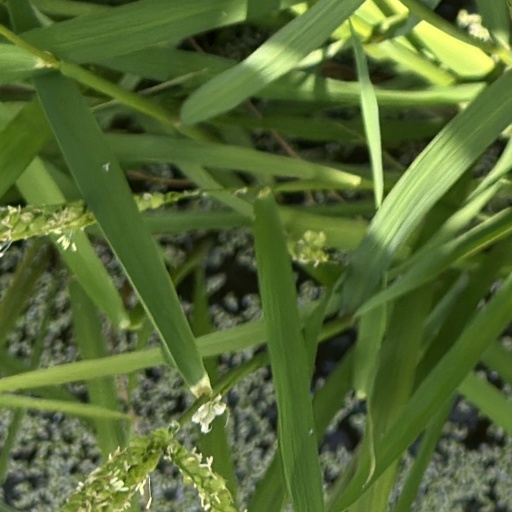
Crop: rice